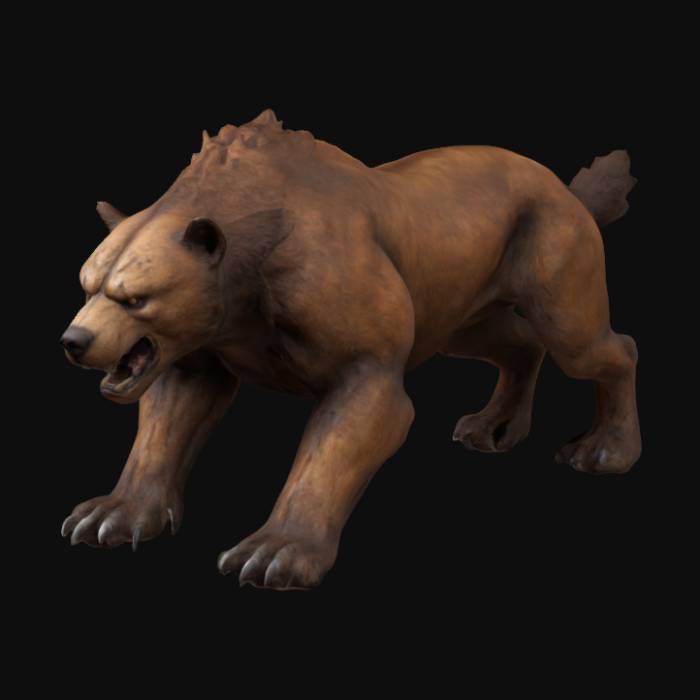
미적 점수 (1~10점): 5